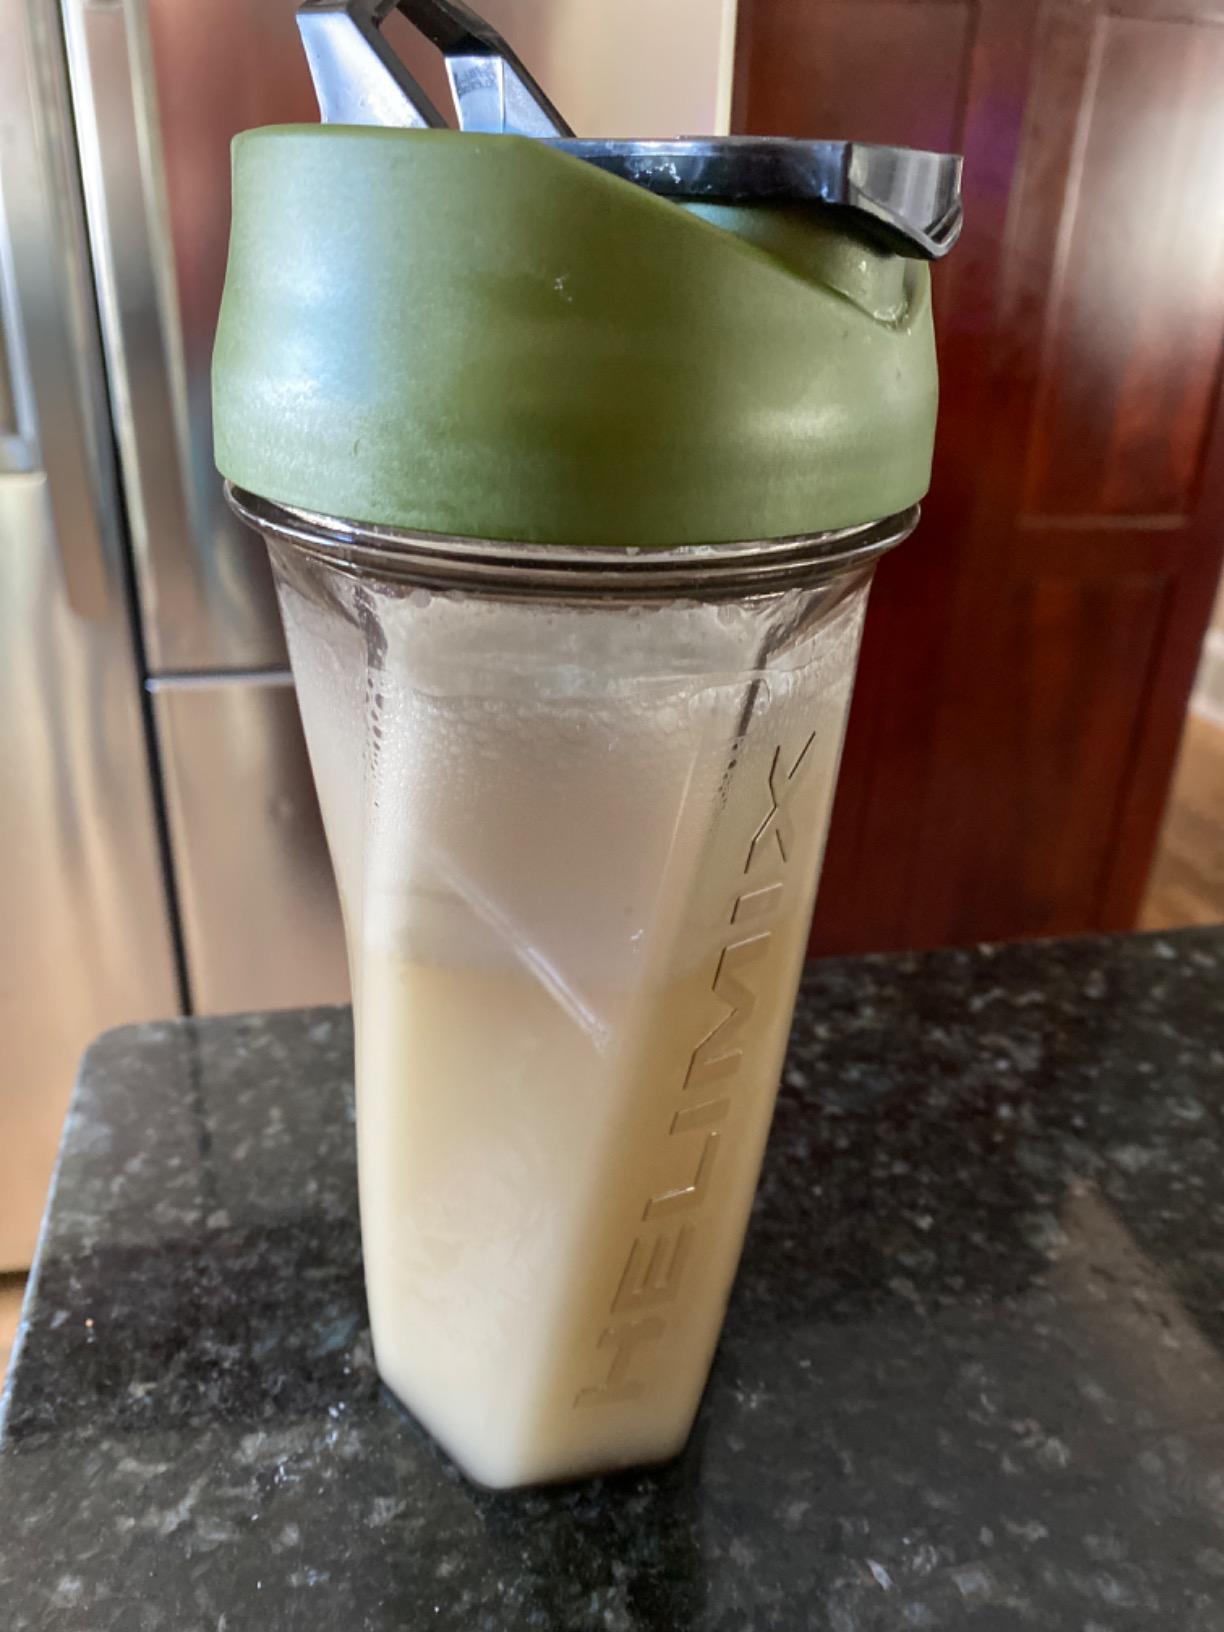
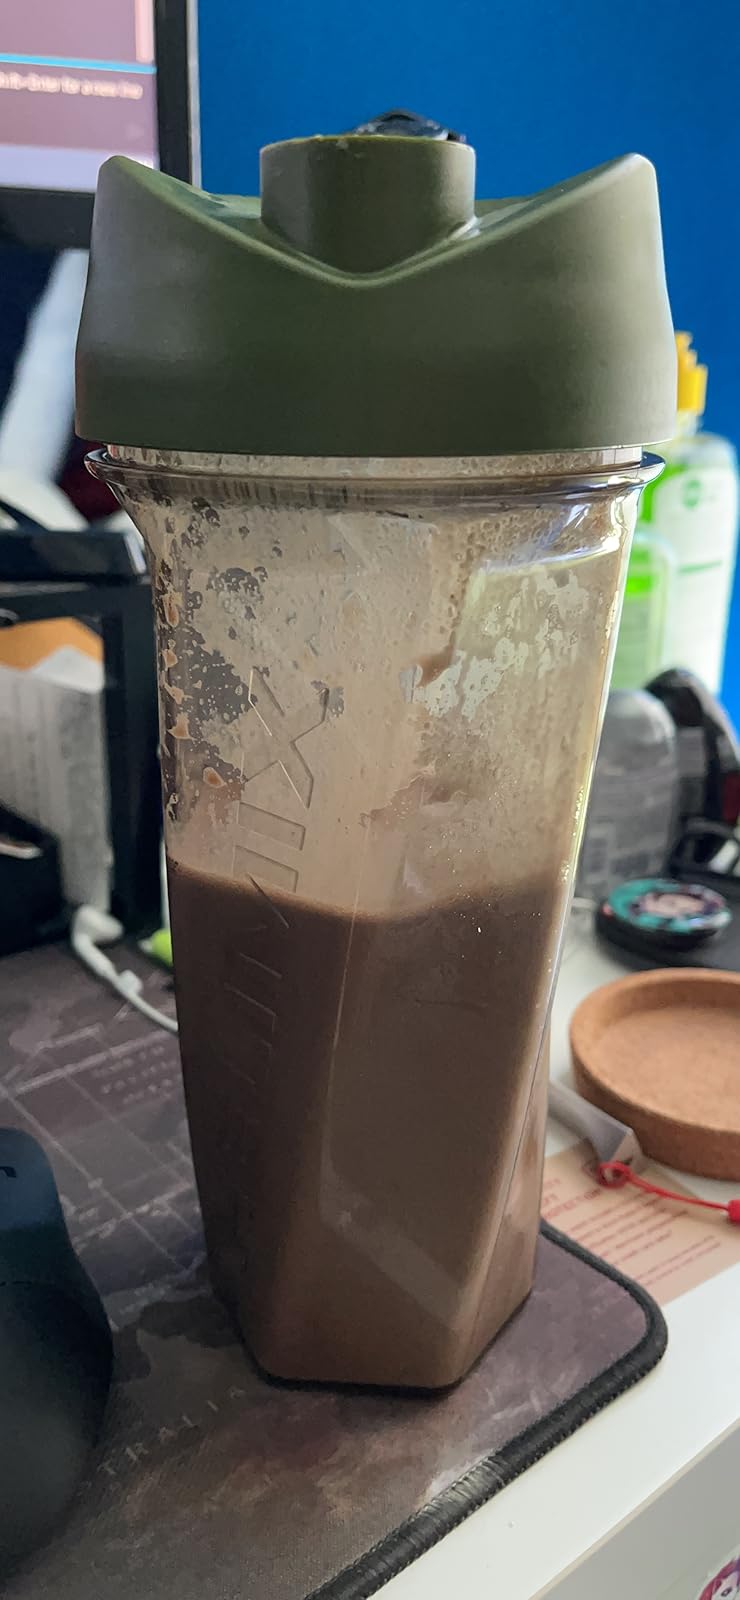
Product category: items_blender
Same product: yes